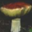
Label: mushroom